Josef Zisyadis

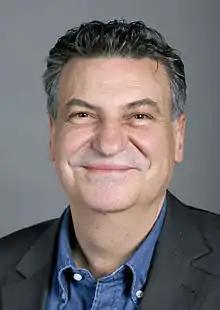
Josef Zisyadis, in 2007.

Josef Zisyadis (born 17 April 1956) is a Swiss politician, a member of the Swiss Party of Labour, and of the Alternative Left (since 2010).